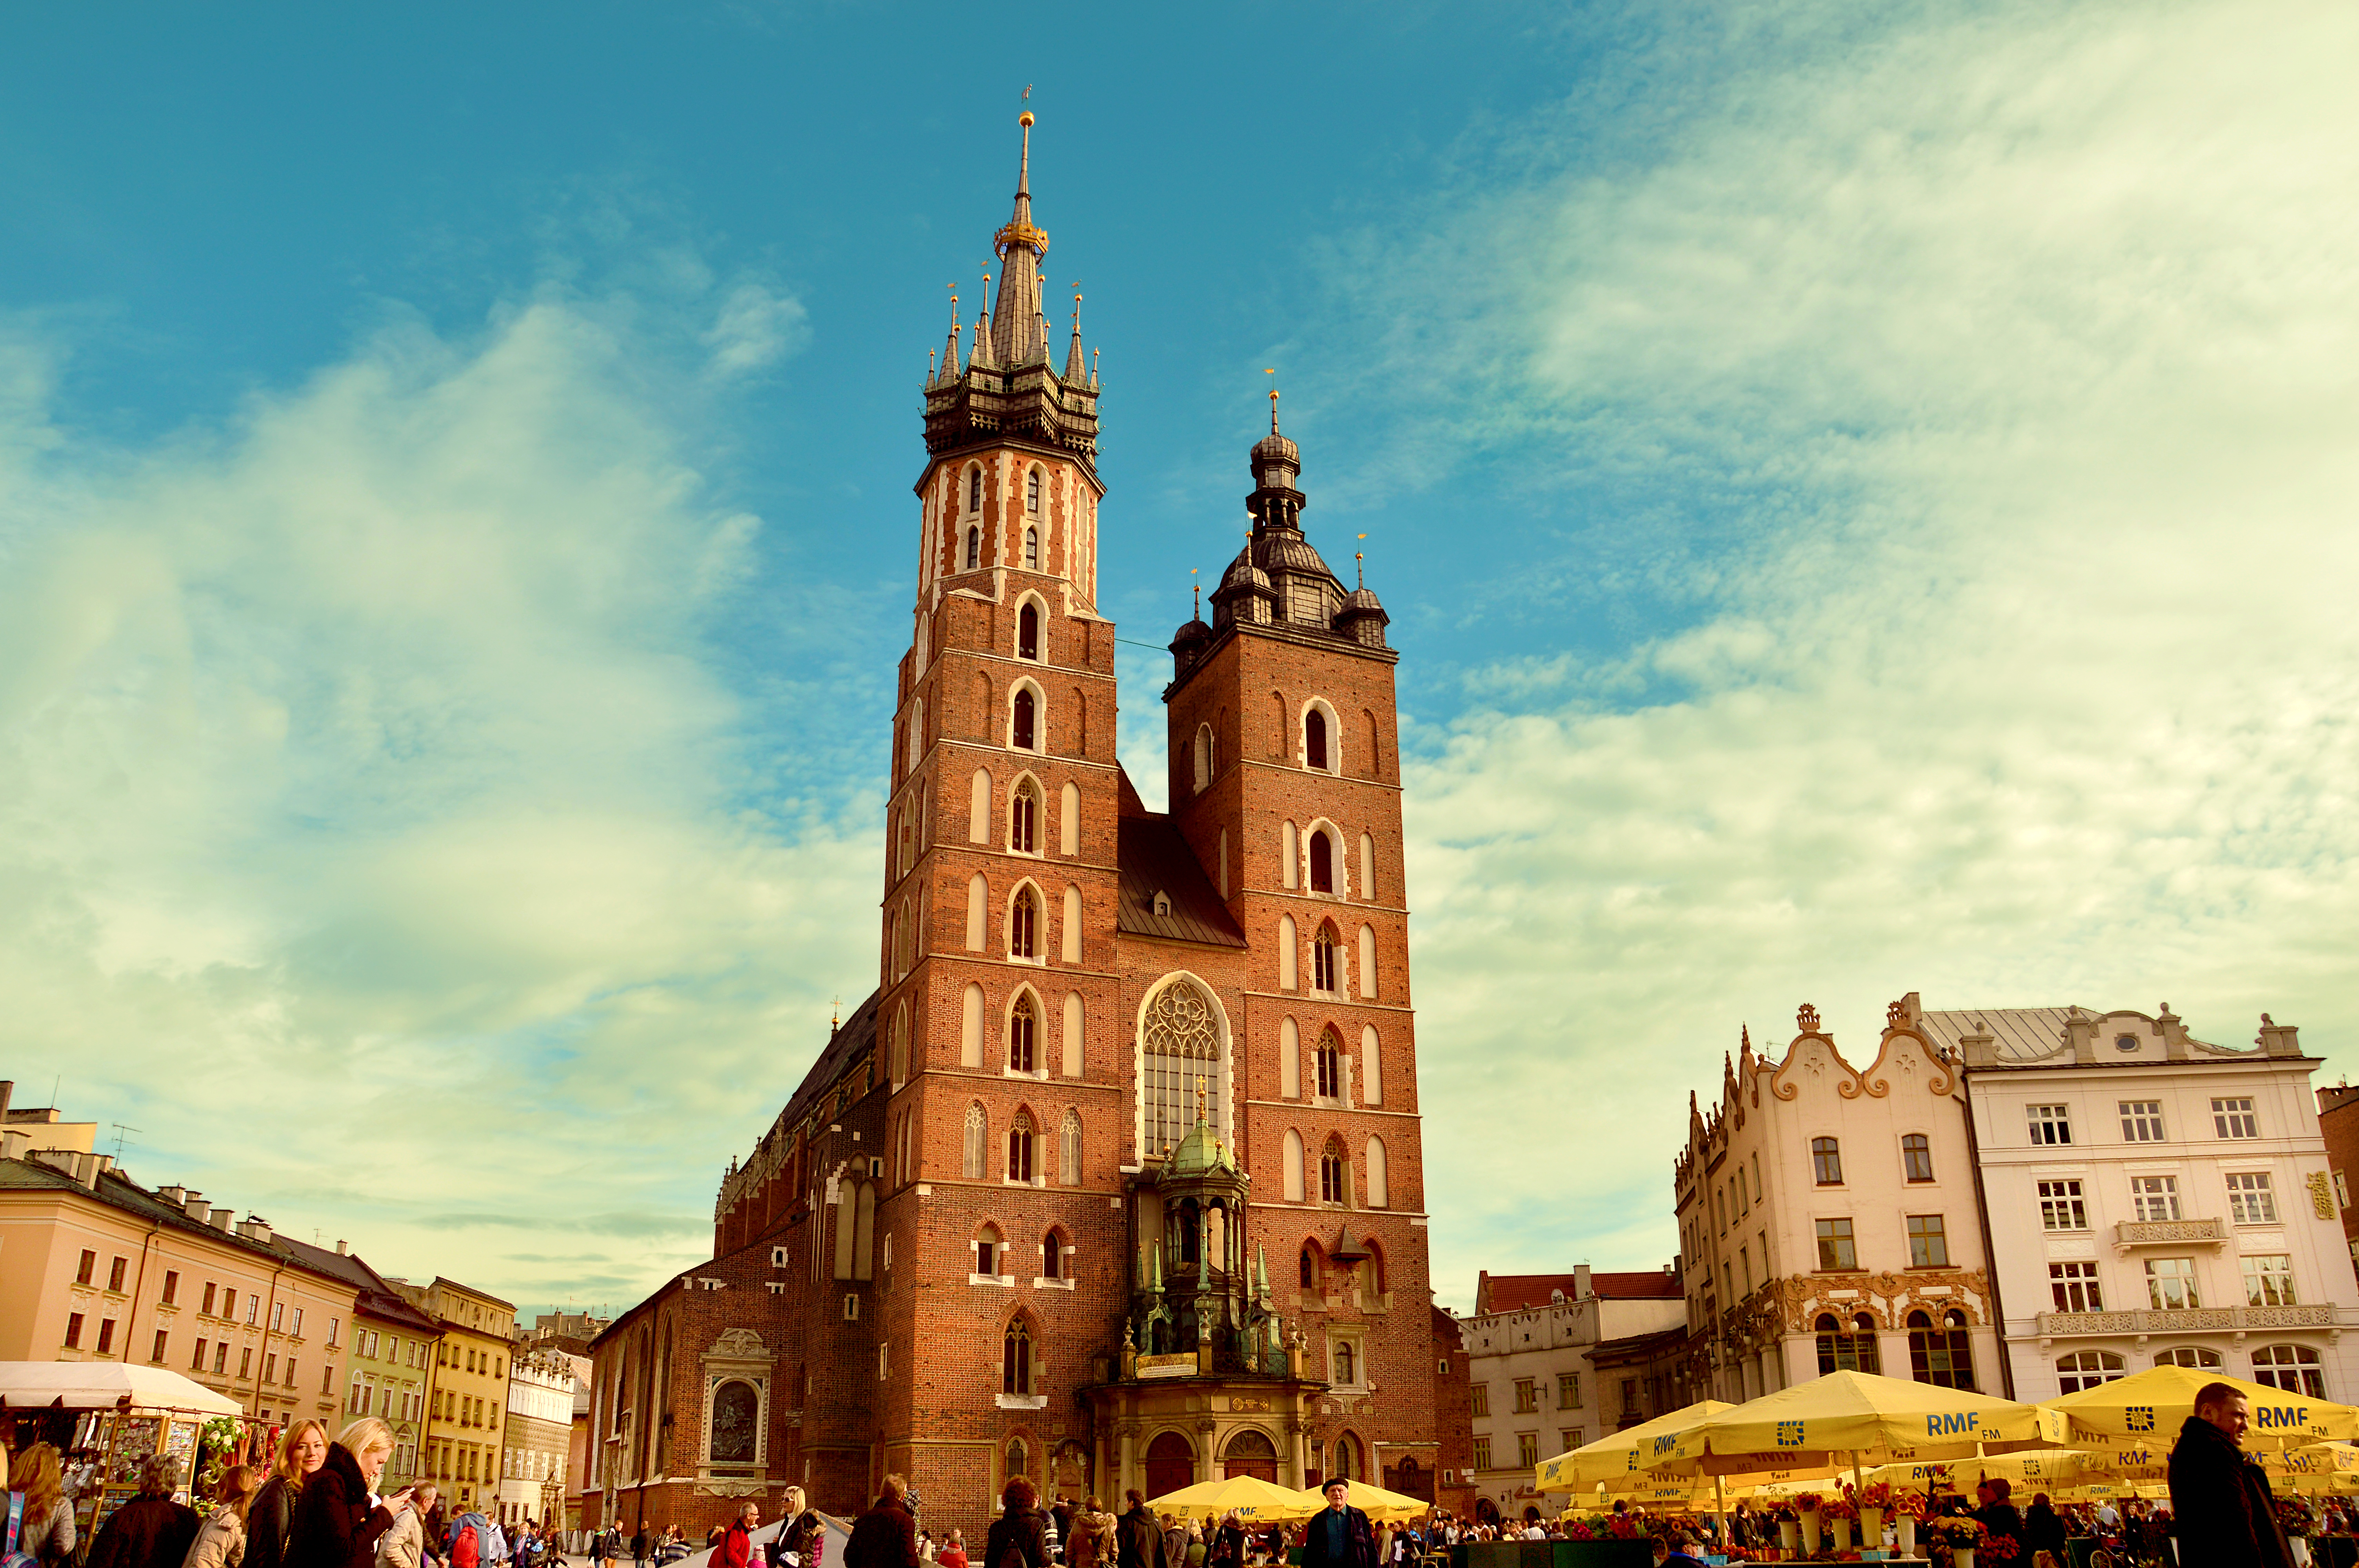
city, cityscape, evening, tower, square, landmark, church, cathedral, tourism, place of worship, buildings, spire, poland, basilica, cracow, ancient history, human settlement